Stephen Scullion

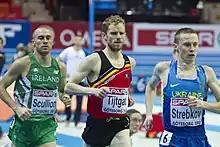
Scullion (left) at the 2013 European Athletics Indoor Championships in the 3000m event.

Scullion was selected for Northern Ireland at the 2010 Commonwealth Games in the 1500m and 5000m, but missed out due to illness. He competed in the 3000 metres at the 2013 European Athletics Indoor Championships and in the 10000 m at the 2018 European Athletics Championships.